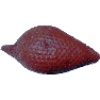
Label: Salak 1